List of offshore wind farms

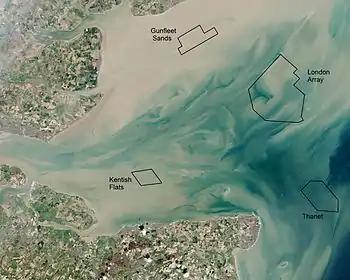
Four offshore wind farms are in the Thames Estuary area: Kentish Flats, Gunfleet Sands, Thanet and London Array. The latter was largest in the world.

This article lists the largest offshore wind farms that are currently operational rated by nameplate capacity. It also lists the largest offshore wind farms currently under construction, the largest proposed offshore wind farms, and offshore wind farms with notability other than size.